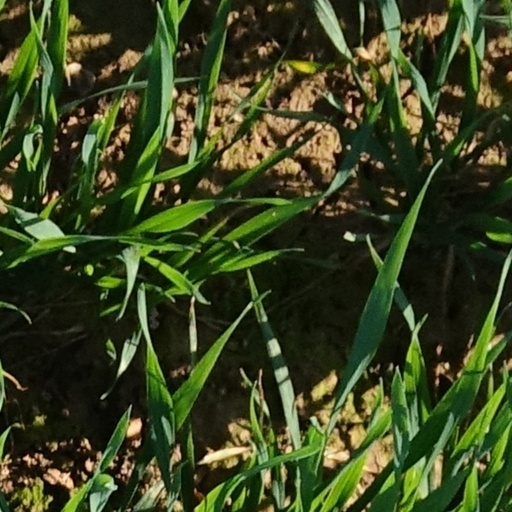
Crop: wheat